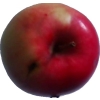
Label: Apple 11